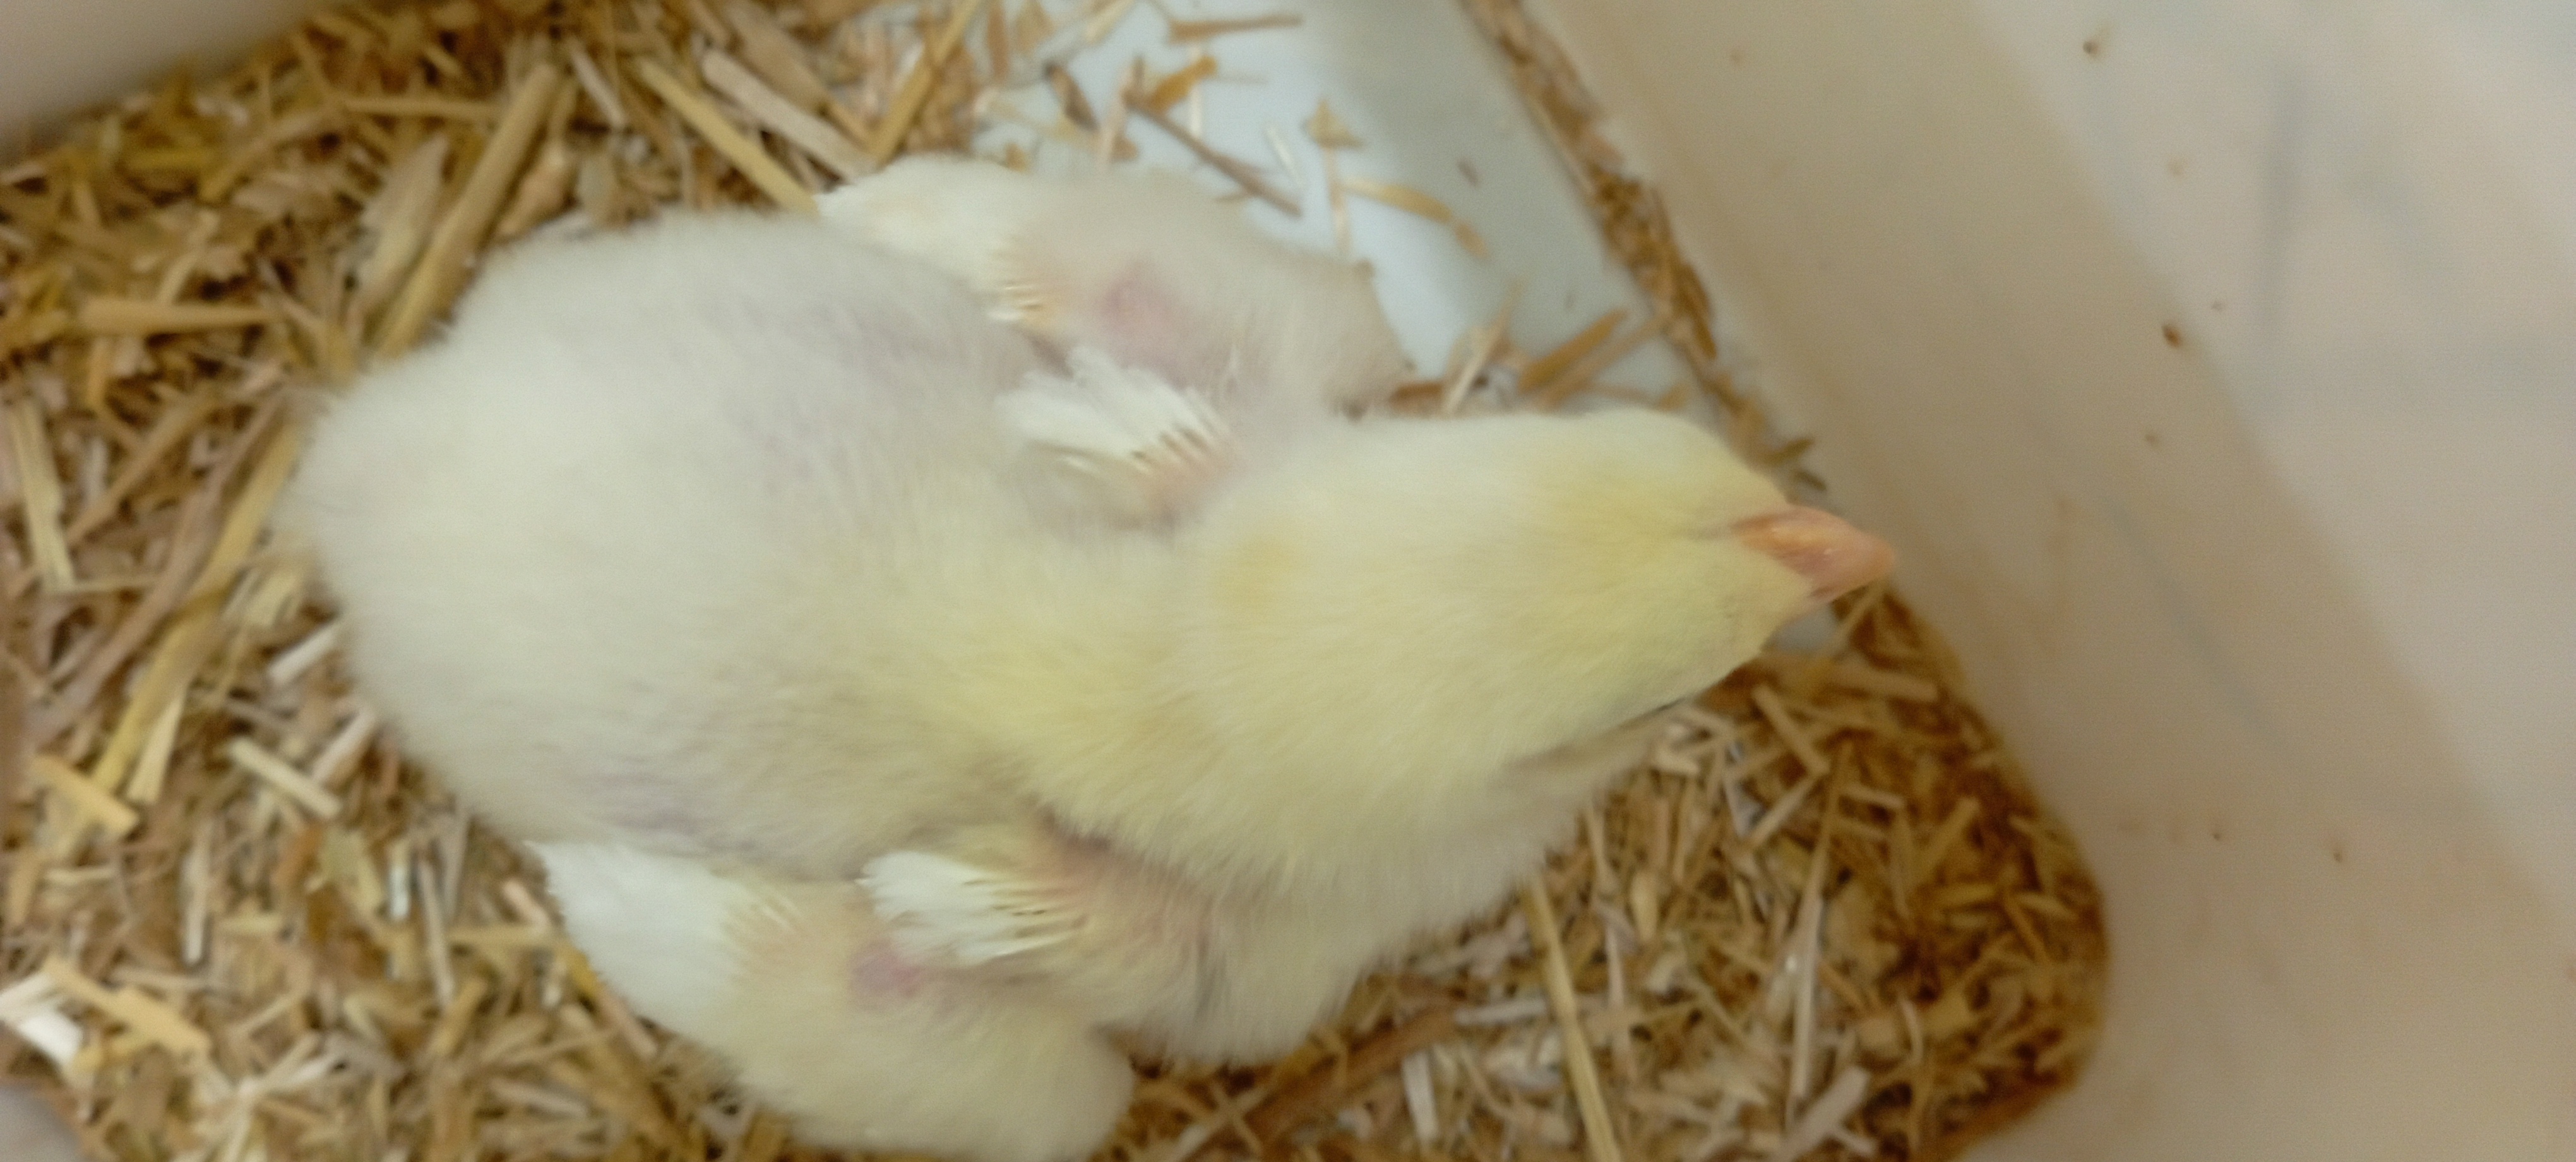
Weight: 245 g